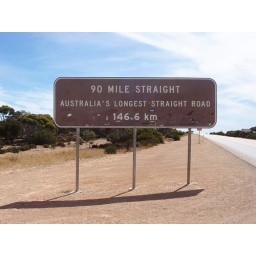
WA - 114 - 10 DEC 06 - EYRE HIGHWAY - longest straight road in OZ road sign